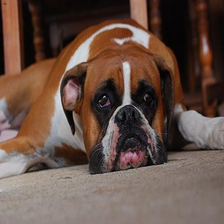
Species: dog
Breed: boxer